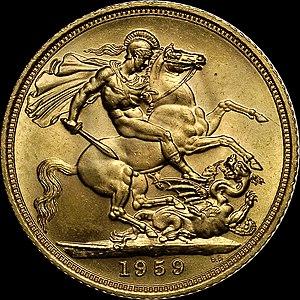
Le souverain est une pièce de monnaie en or du Royaume-Uni. Il a été frappée pour la première fois en 1489, à la demande du roi d'Angleterre Henri VII. Et c’est seulement en 1817, sous le règne du roi Georges III, après la victoire sur Napoléon. que la pièce en or a été frappée dans sa valeur nominale d’une livre sterling.